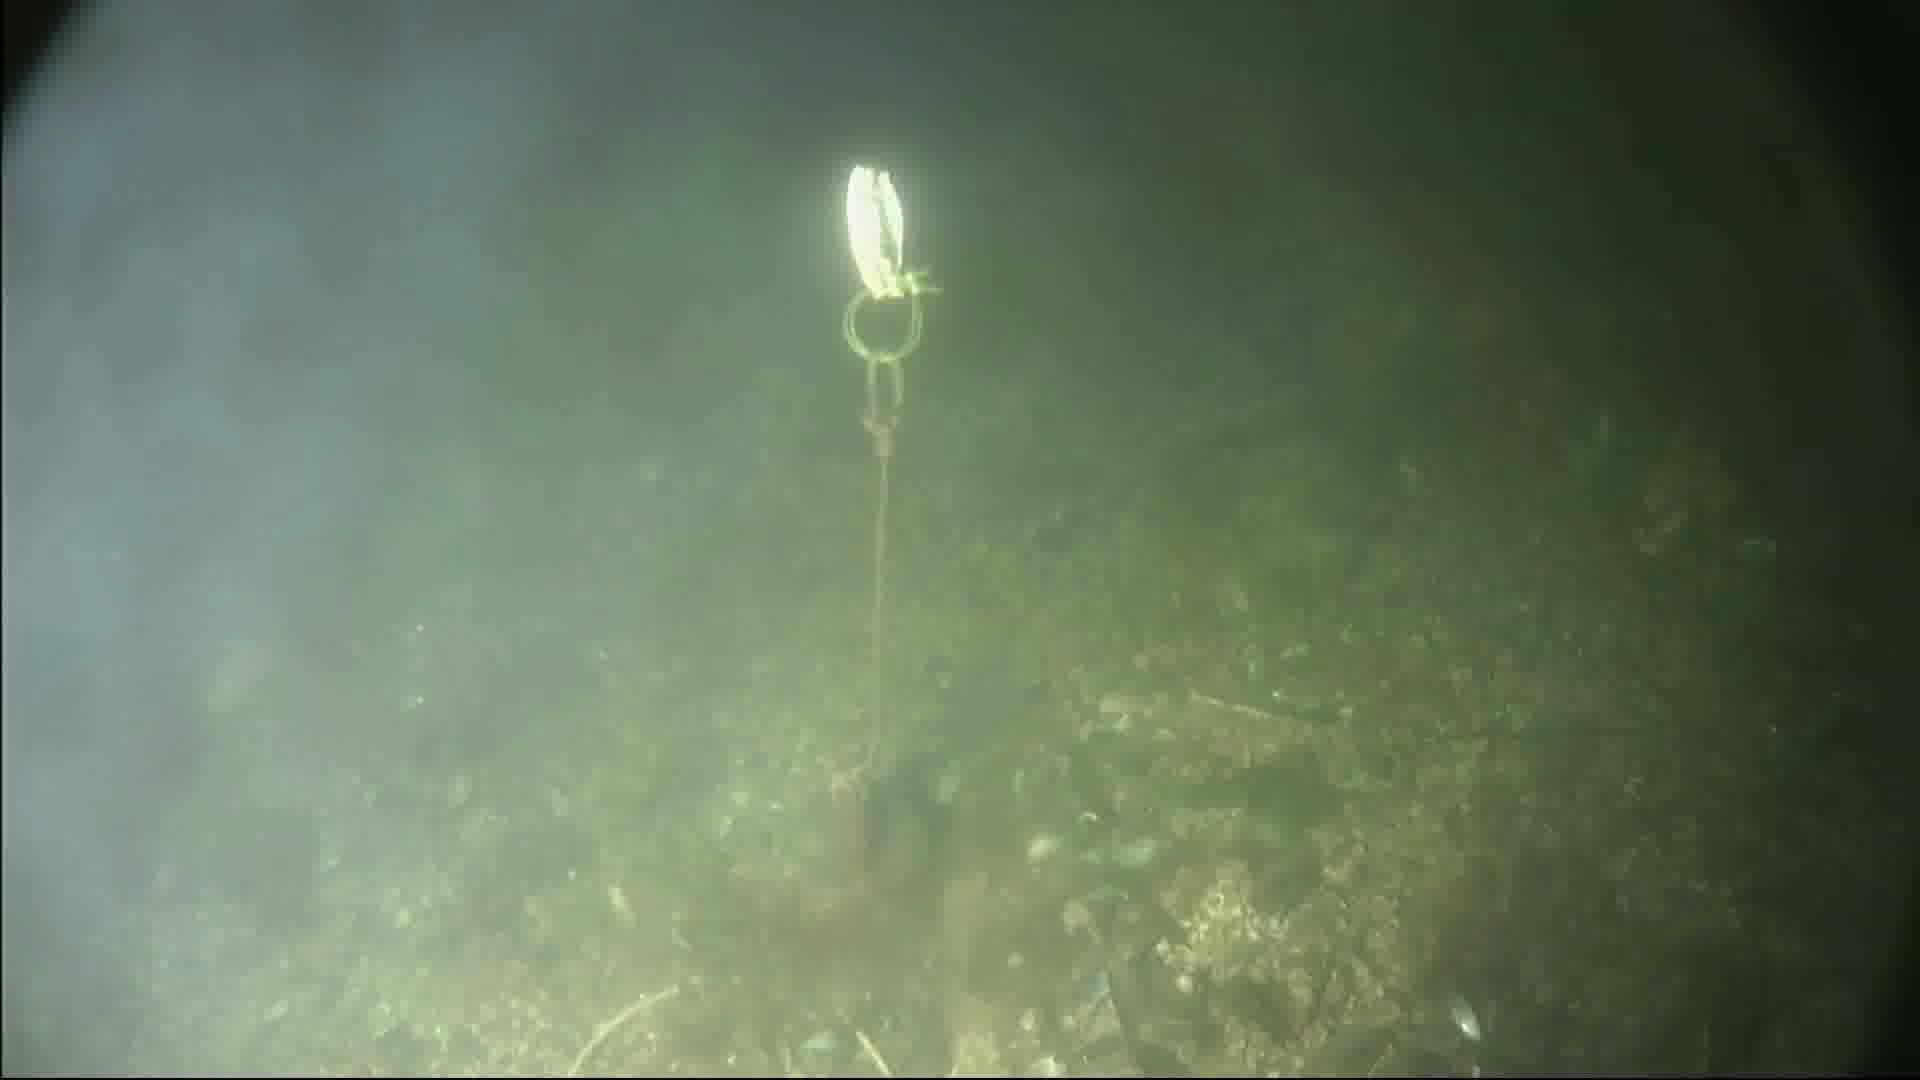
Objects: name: fish